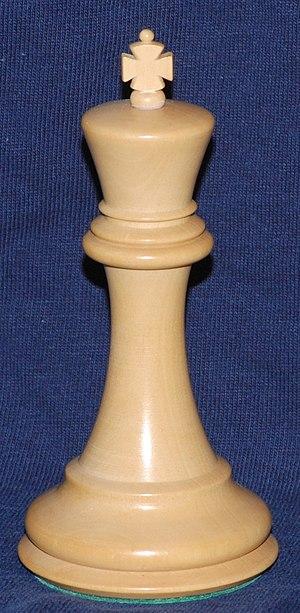
Le roi est la pièce clé du jeu d'échecs. Si le roi d'un joueur est menacé de capture au prochain coup de façon imparable, il est dit échec et mat et le joueur concerné perd la partie.